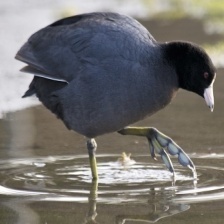
Species: AMERICAN COOT
Scientific name: FULICA AMERICANA